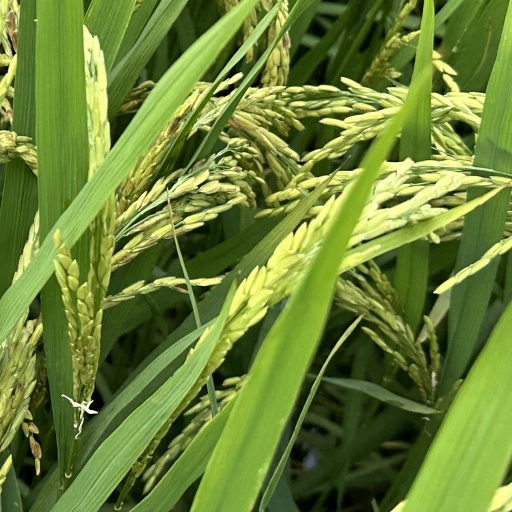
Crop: rice